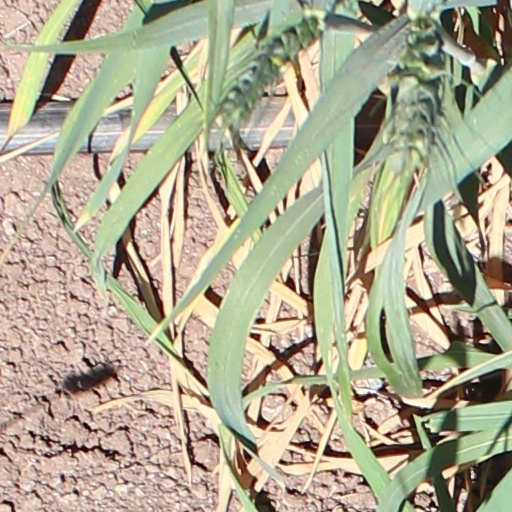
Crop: wheat